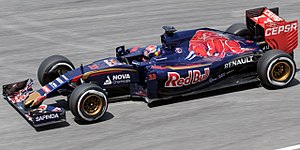
Max Verstappen / Motorsport / Formel 1
Max Verstappen under Malaysias Grand Prix 2015 på Sepang International Circuit.
Max Emilian Verstappen er en belgisk-hollandsk racerkører, der i 2016-sæsonen har kørt Formel 1 for Scuderia Toro Rosso, og siden det femte grand prix for Red Bull Racing. Verstappen er den yngste kører i Formel 1 Grand Prix'et nogensinde, da han var 17 år og 166 dage, da han 15. marts 2015 debuterede på Melbourne Grand Prix Circuit.